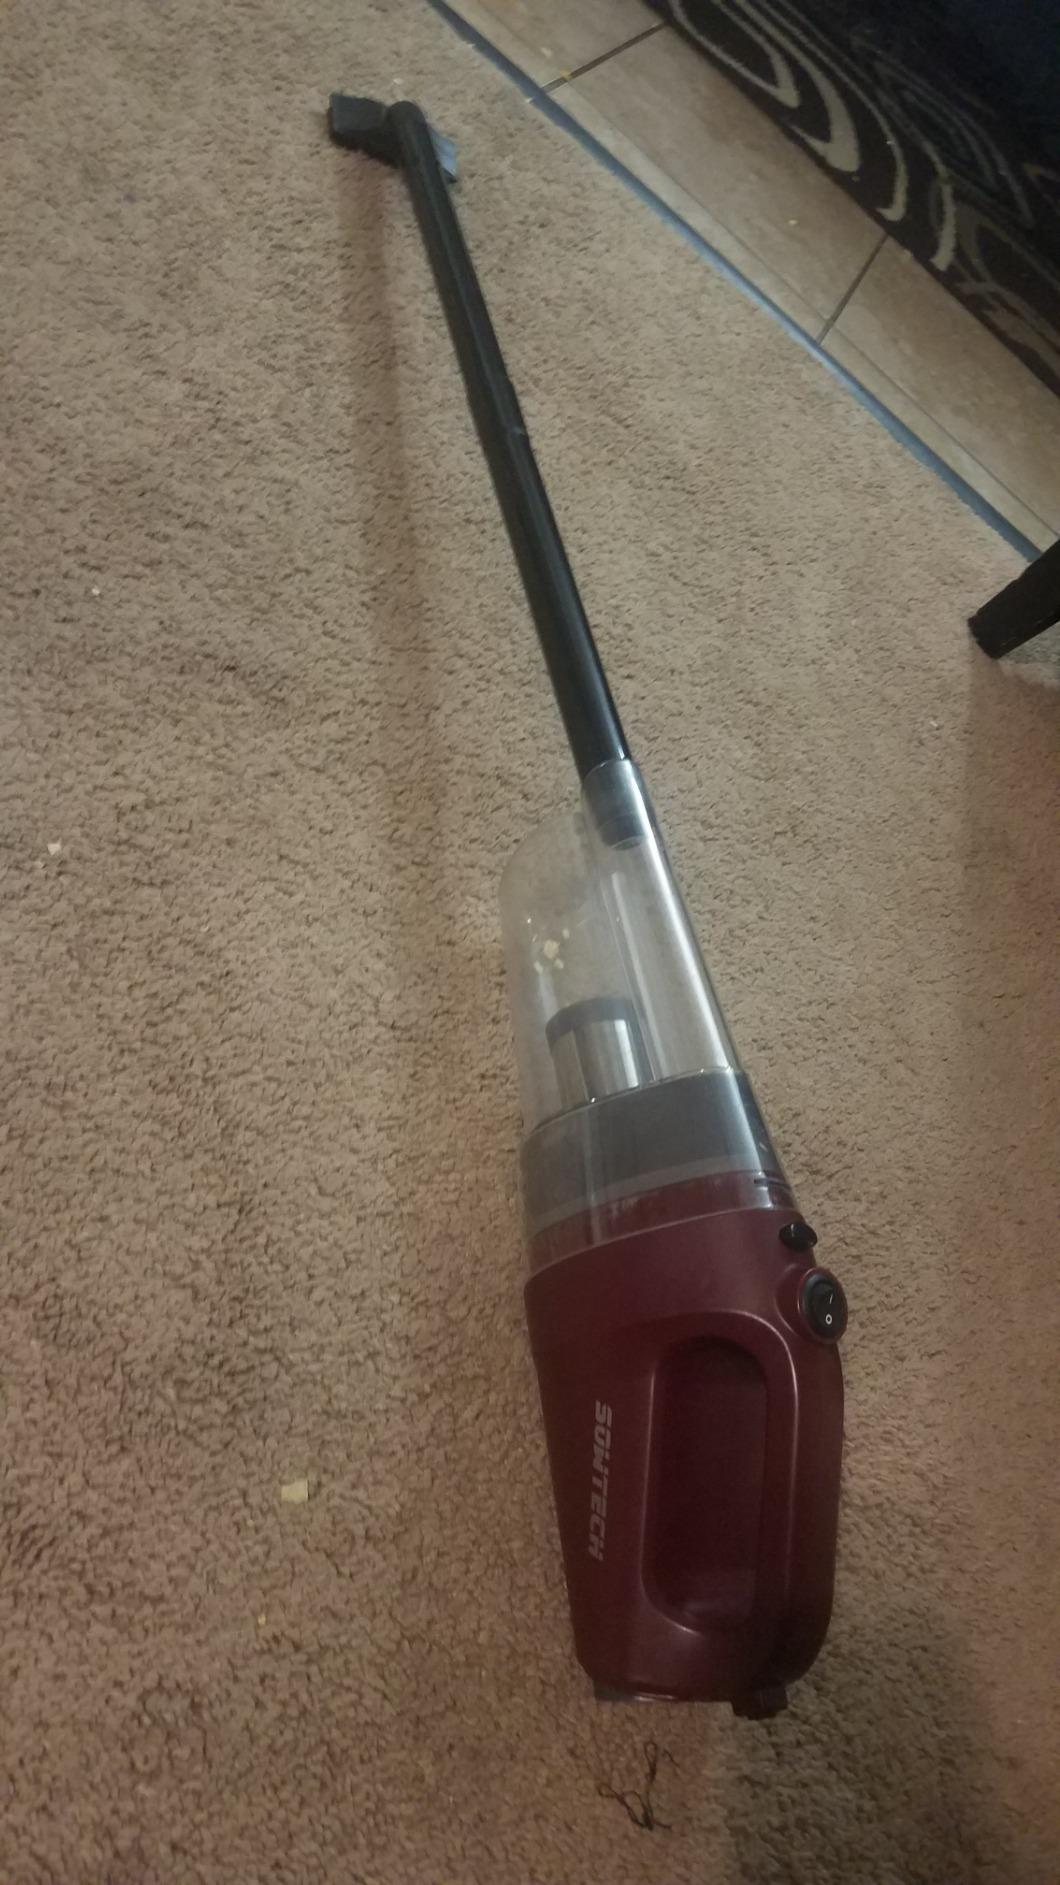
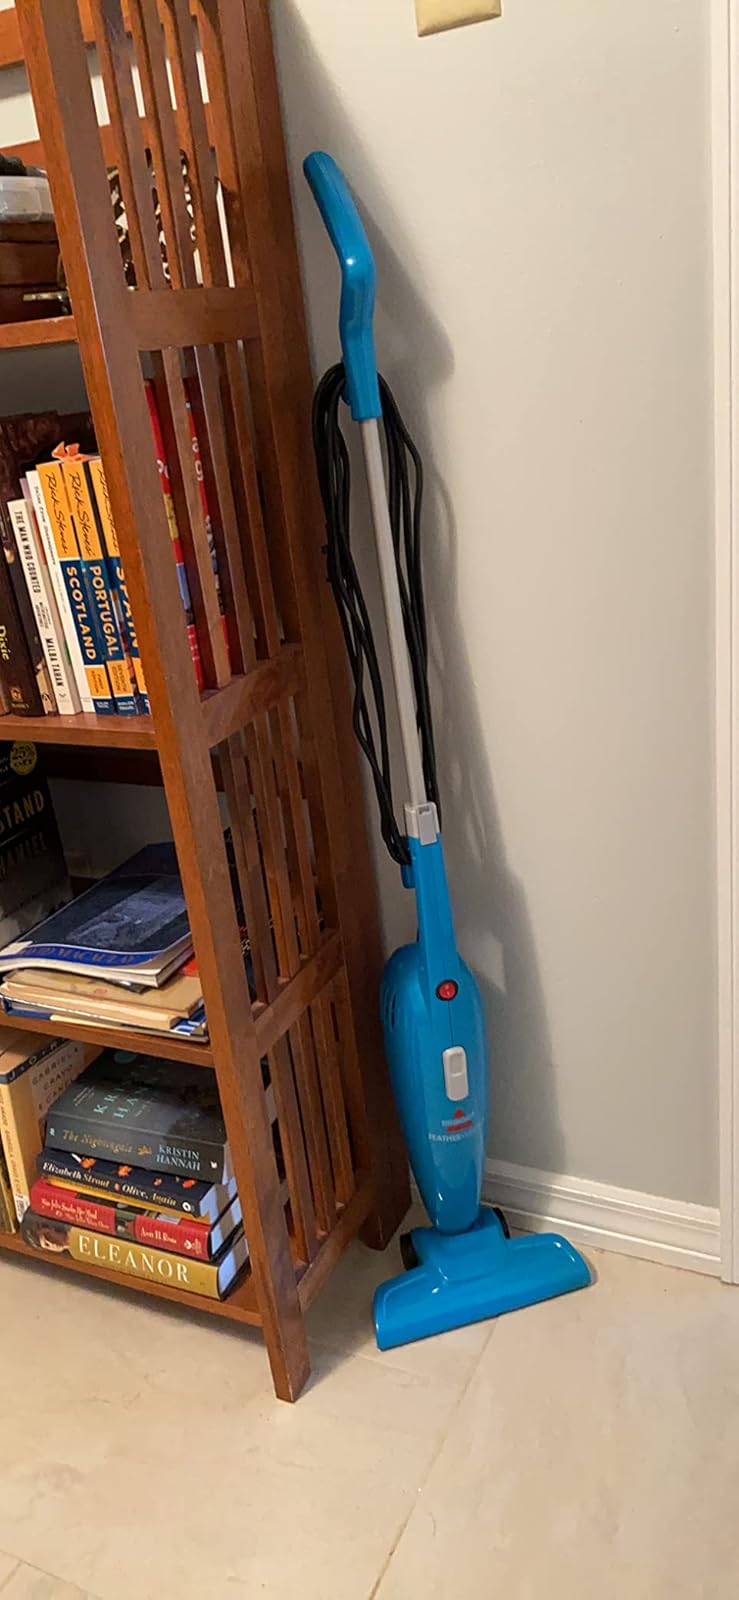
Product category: items_vacuum
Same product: no